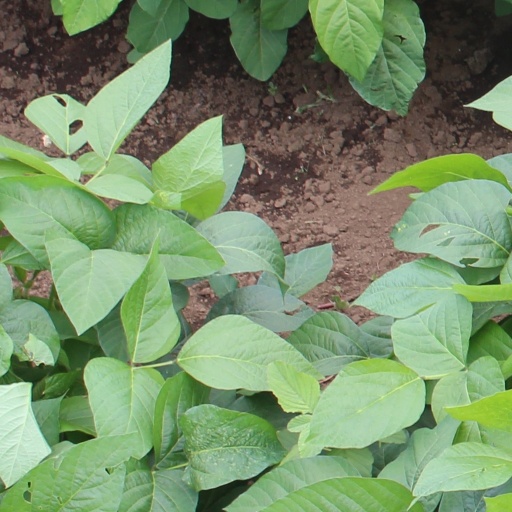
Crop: soybean